Maa Shoolini

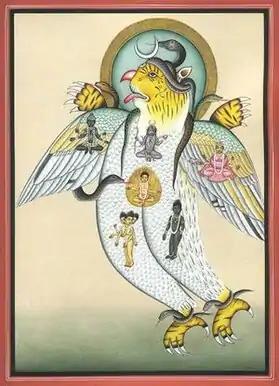
Lord Sharbha, Right Wing is Maa Shoolini

Sarabha was an eight-legged beast, mightier than a lion or an elephant and capable of pacifying a lion.